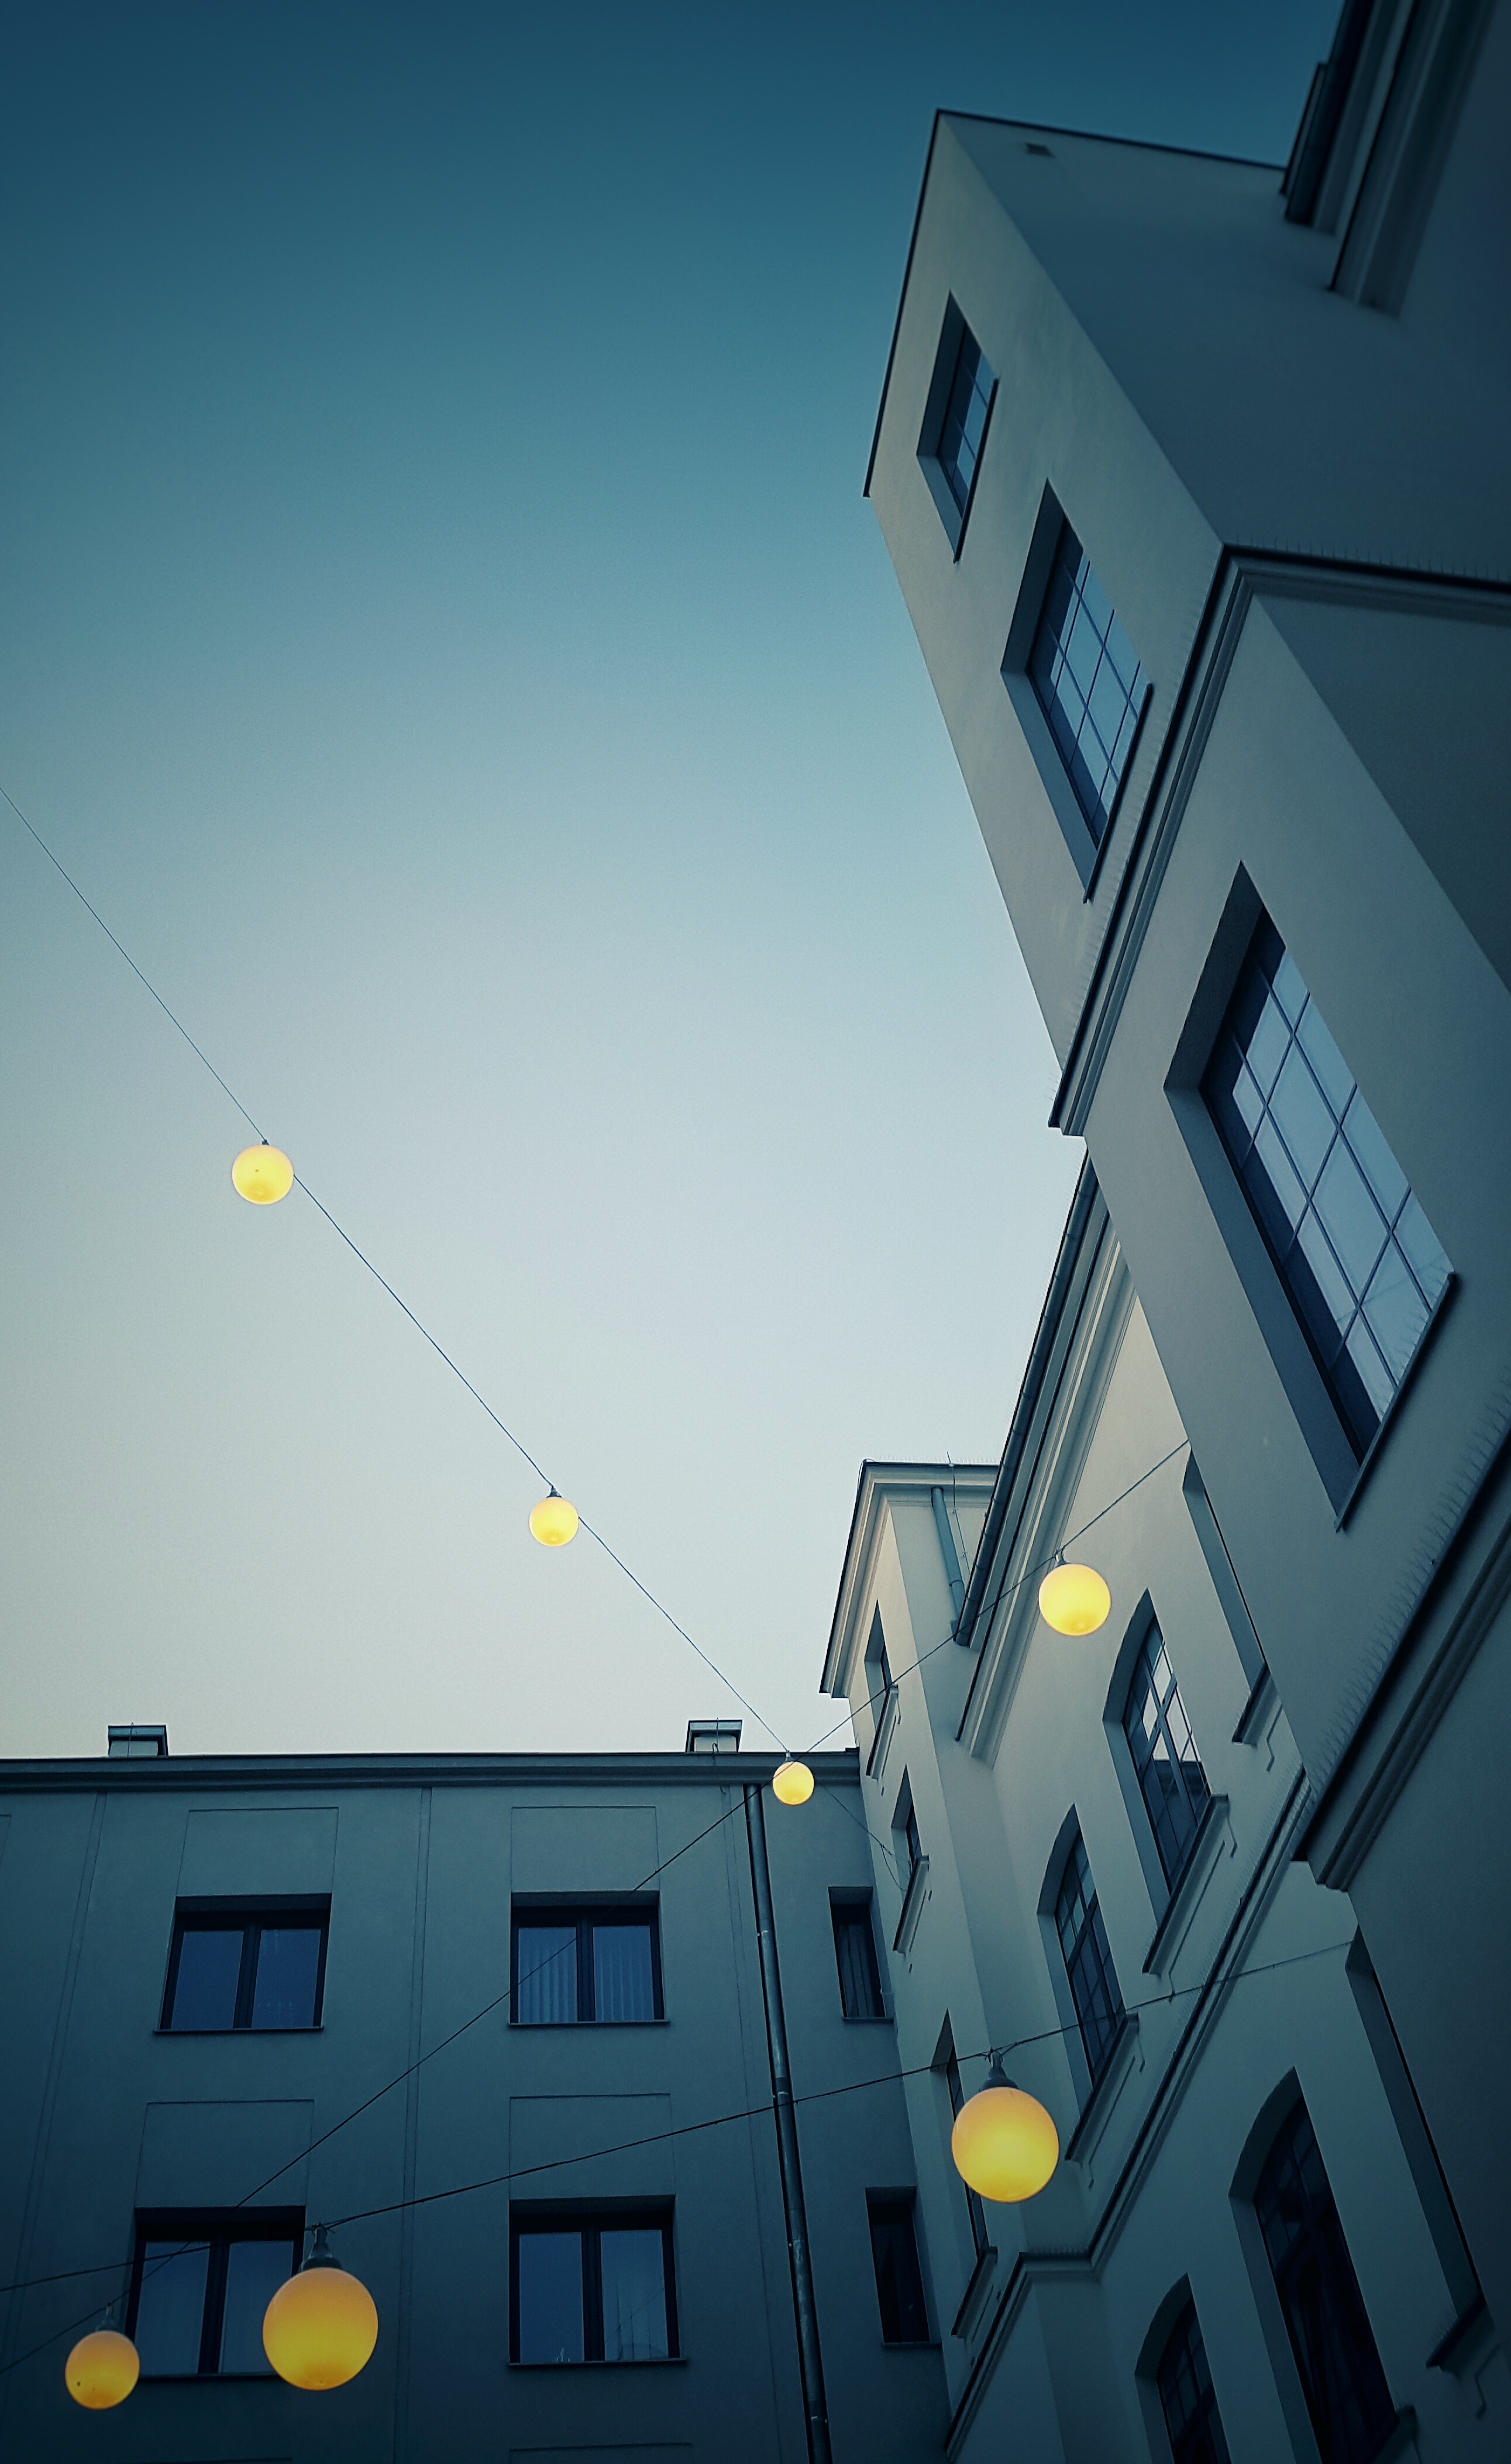
light, architecture, sky, house, line, color, facade, blue, street light, yellow, lighting, light fixture, shape, atmosphere of earth